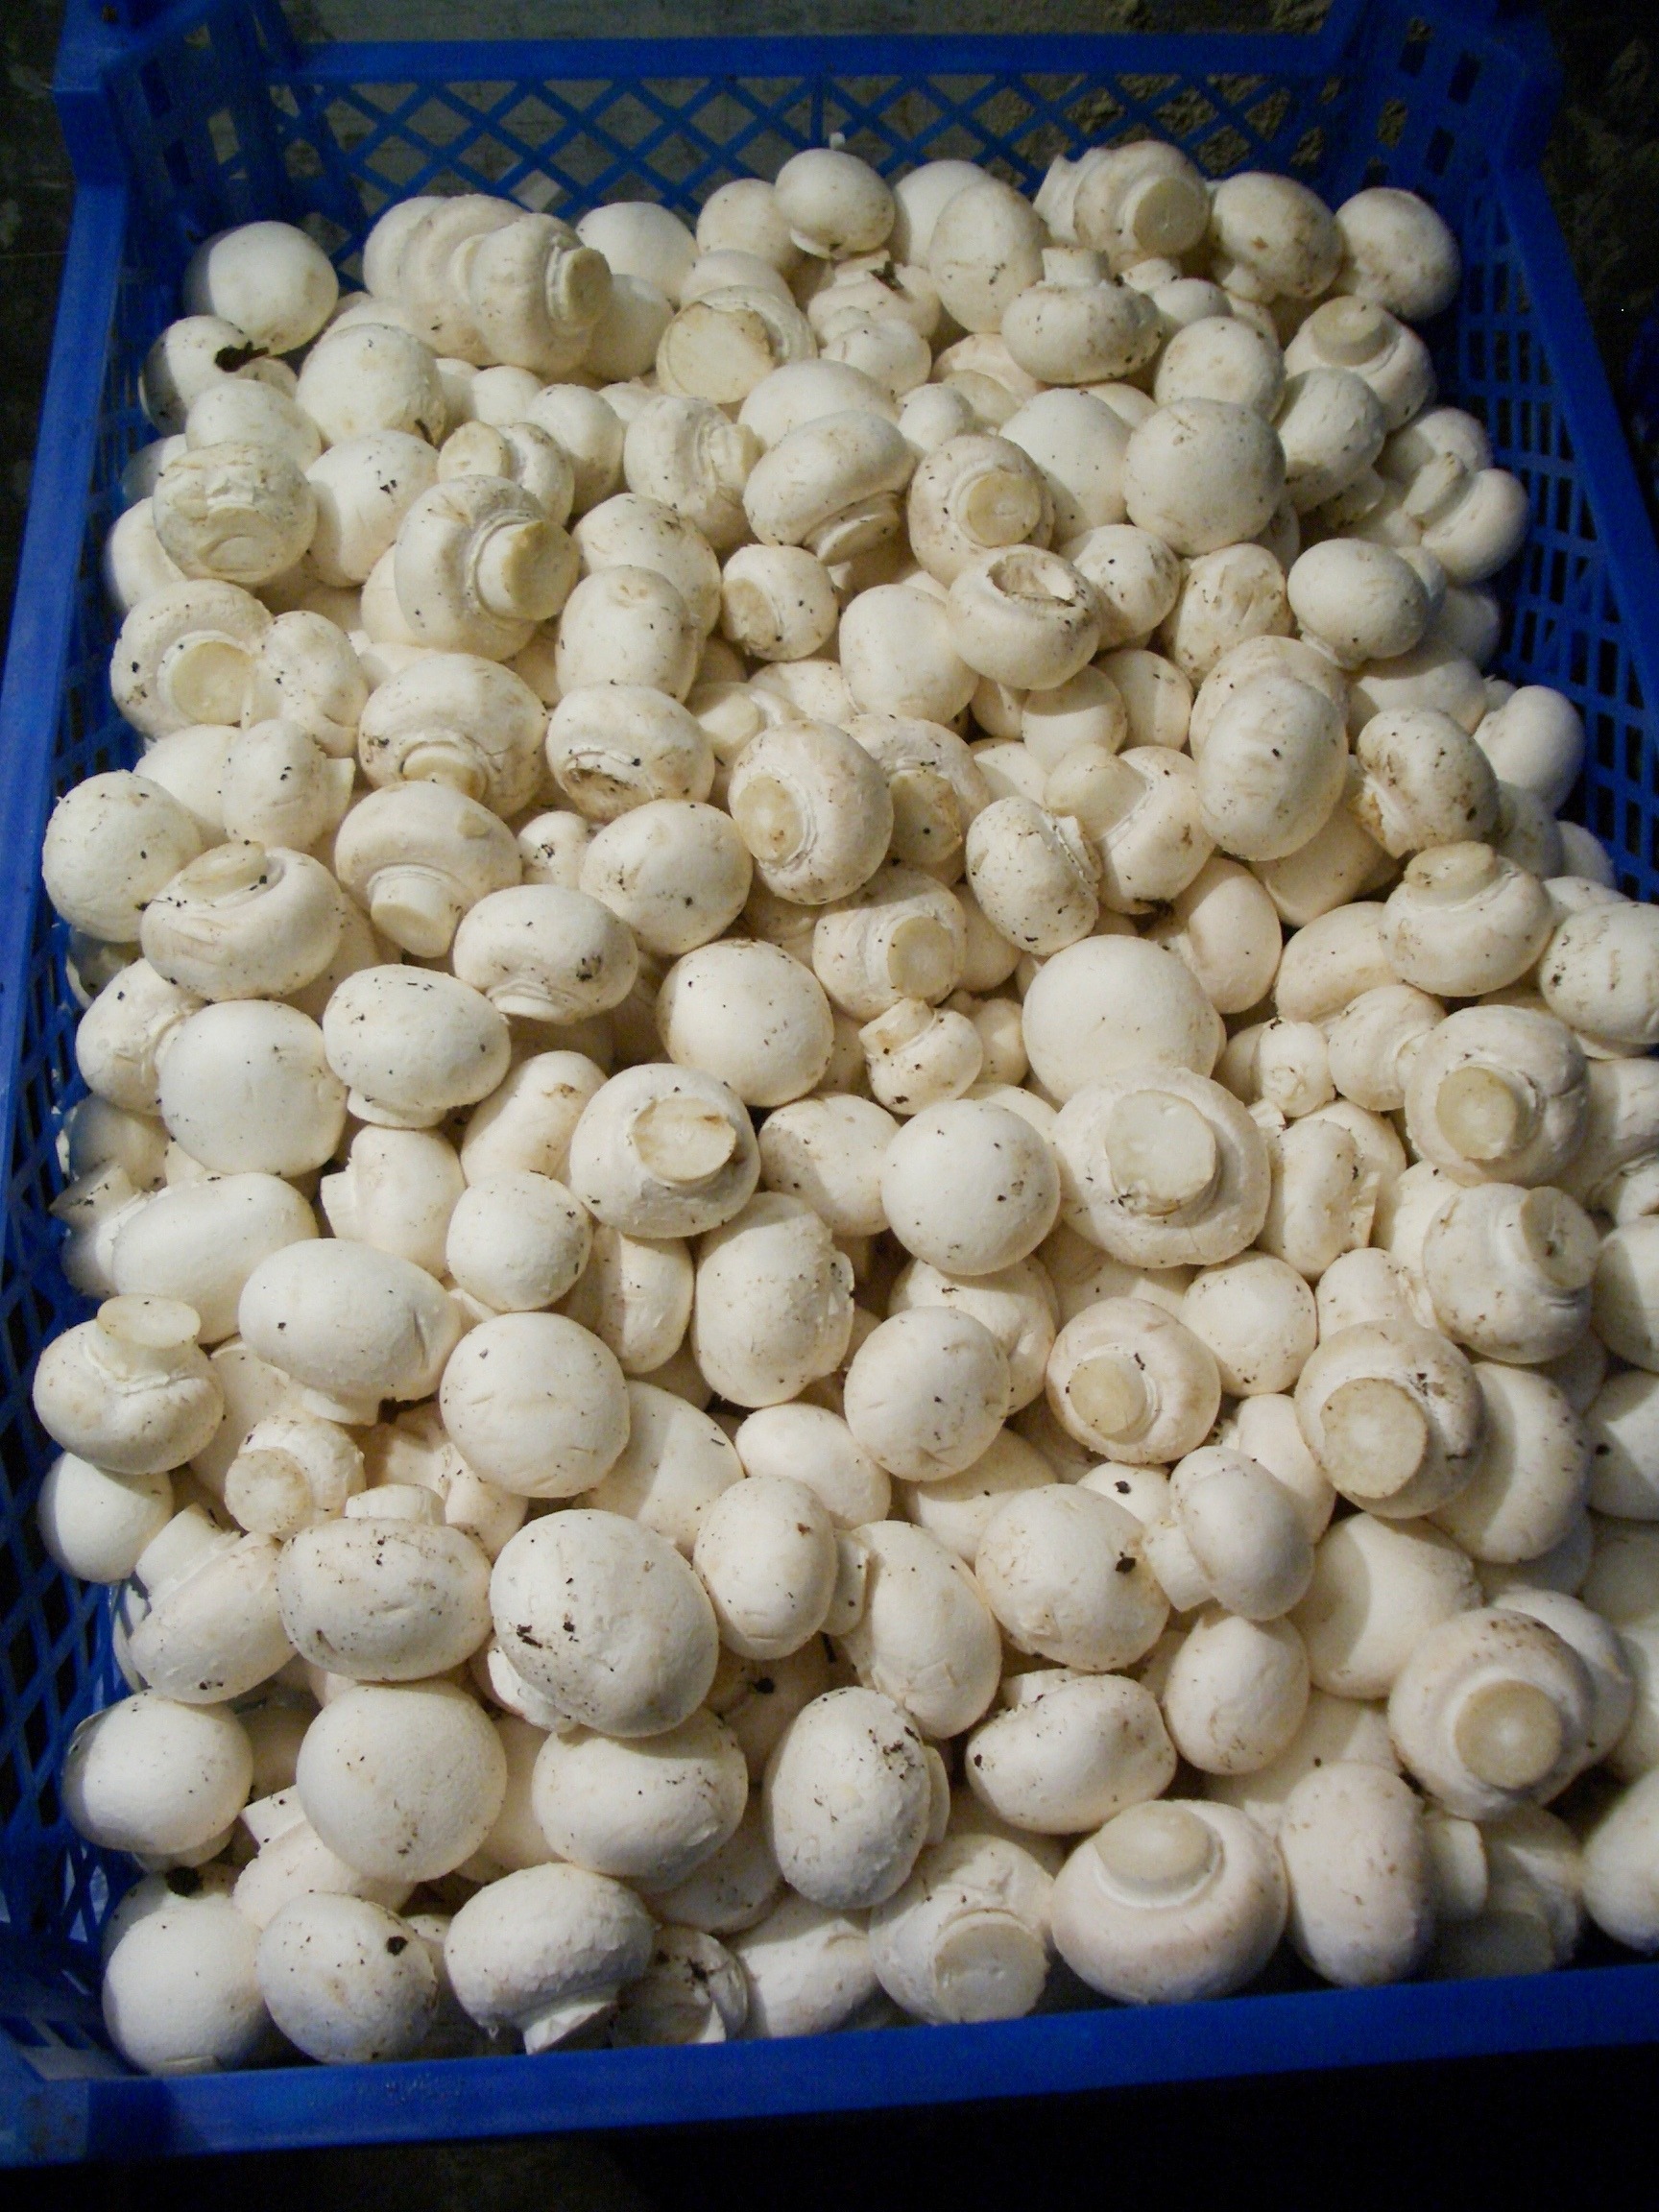
ingredient, mushrooms, masters